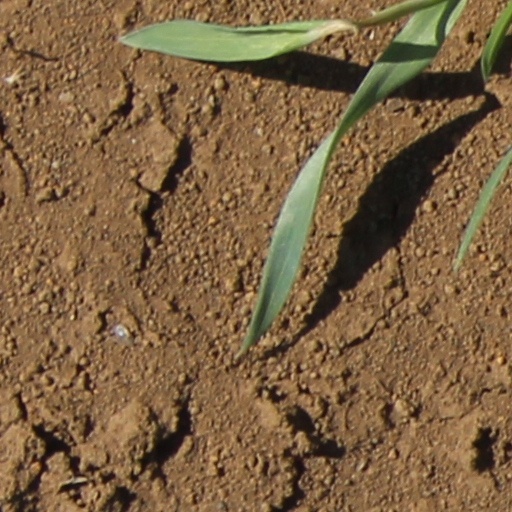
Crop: wheat